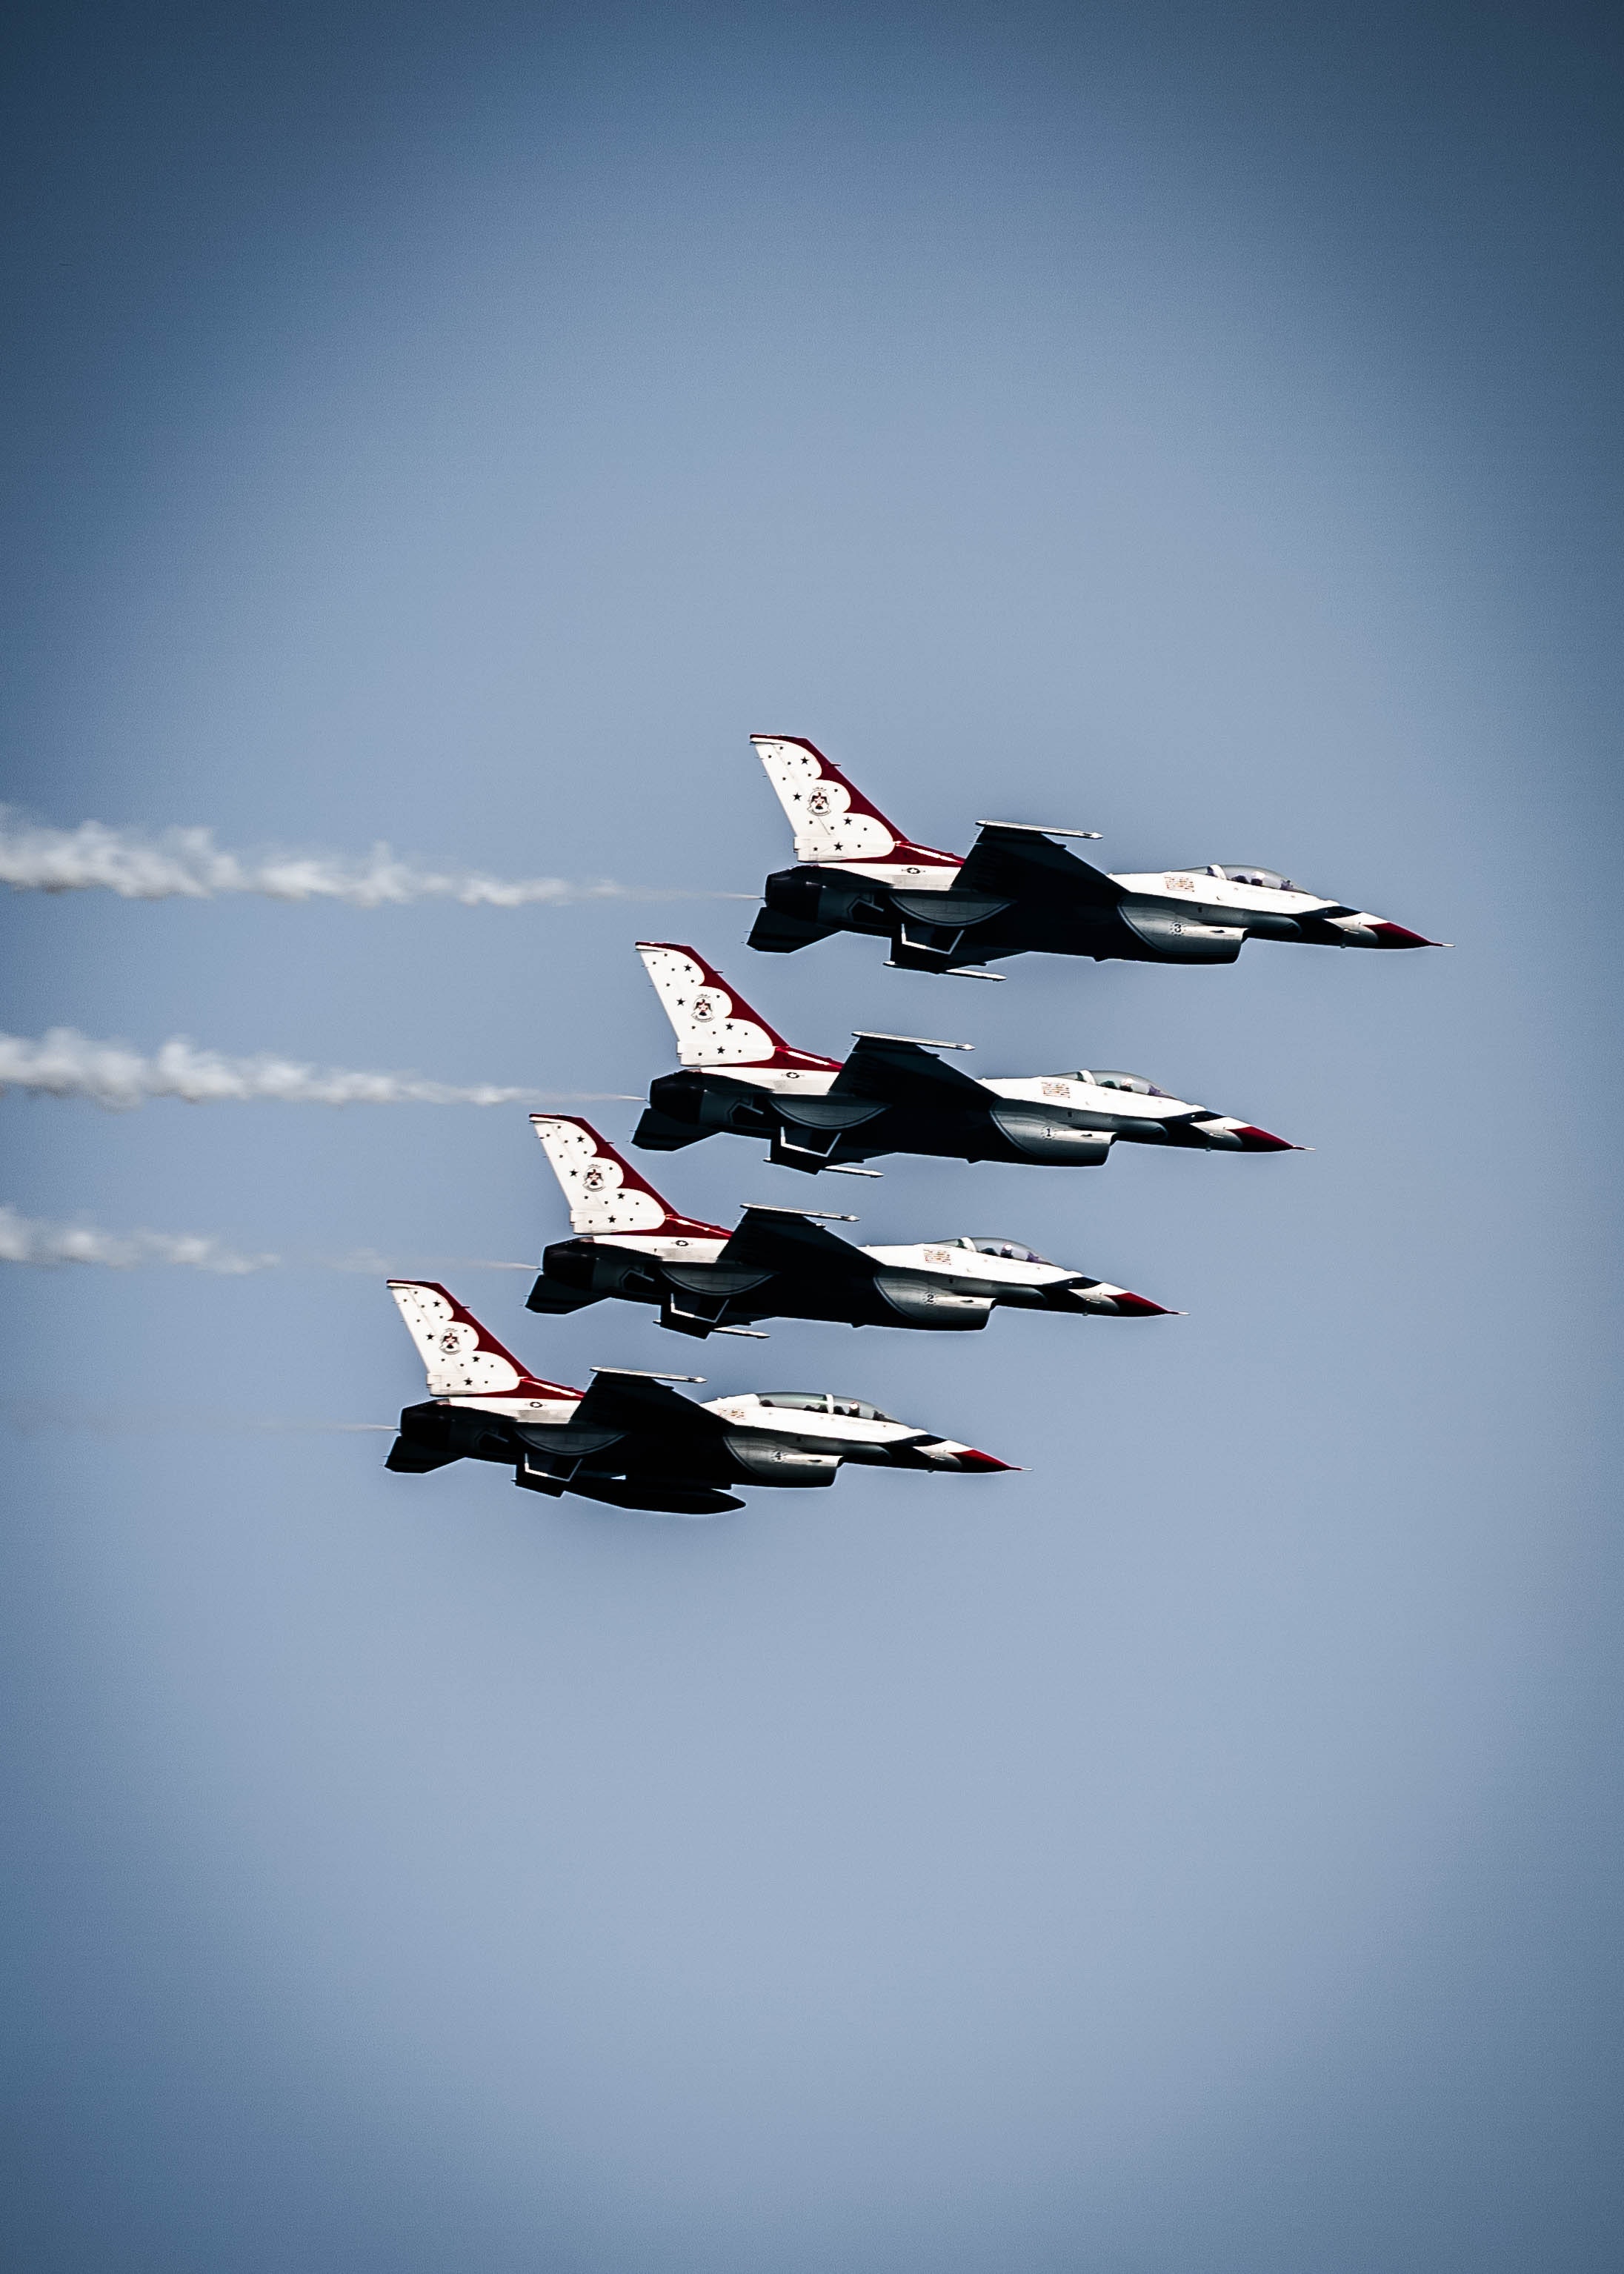
blue, airplane, sky, aircraft, fighter aircraft, vehicle, air force, grumman f 14 tomcat, military aircraft, ground attack aircraft, cloud, air show, flight, jet aircraft, wing